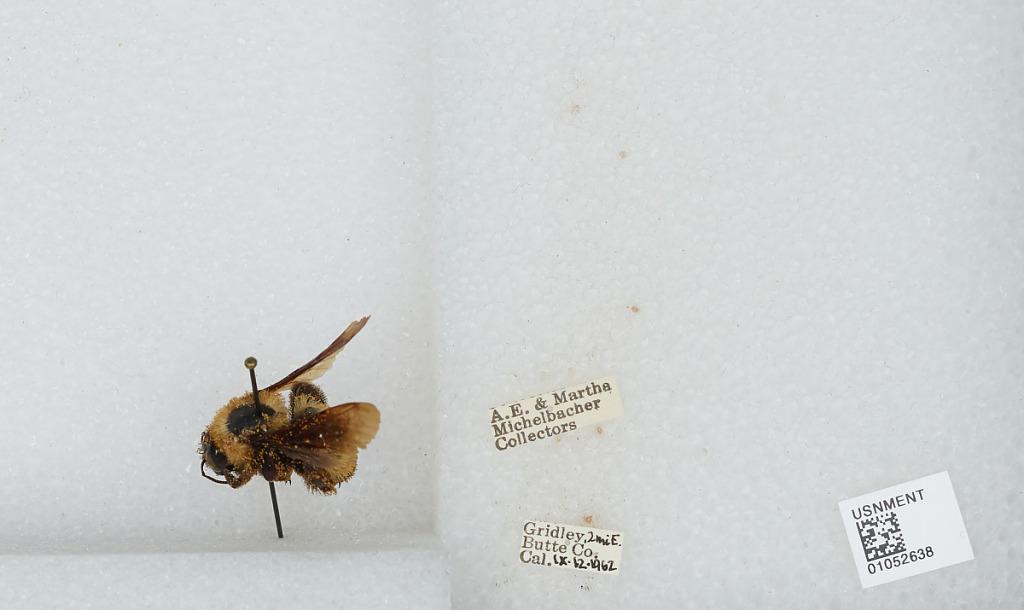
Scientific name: Bombus sp.
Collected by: A. Michelbacher & M. Michelbacher
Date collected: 1962-9-12
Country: United States
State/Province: California
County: Butte
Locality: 2 miles East of Gridley
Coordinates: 39.3661, -121.646